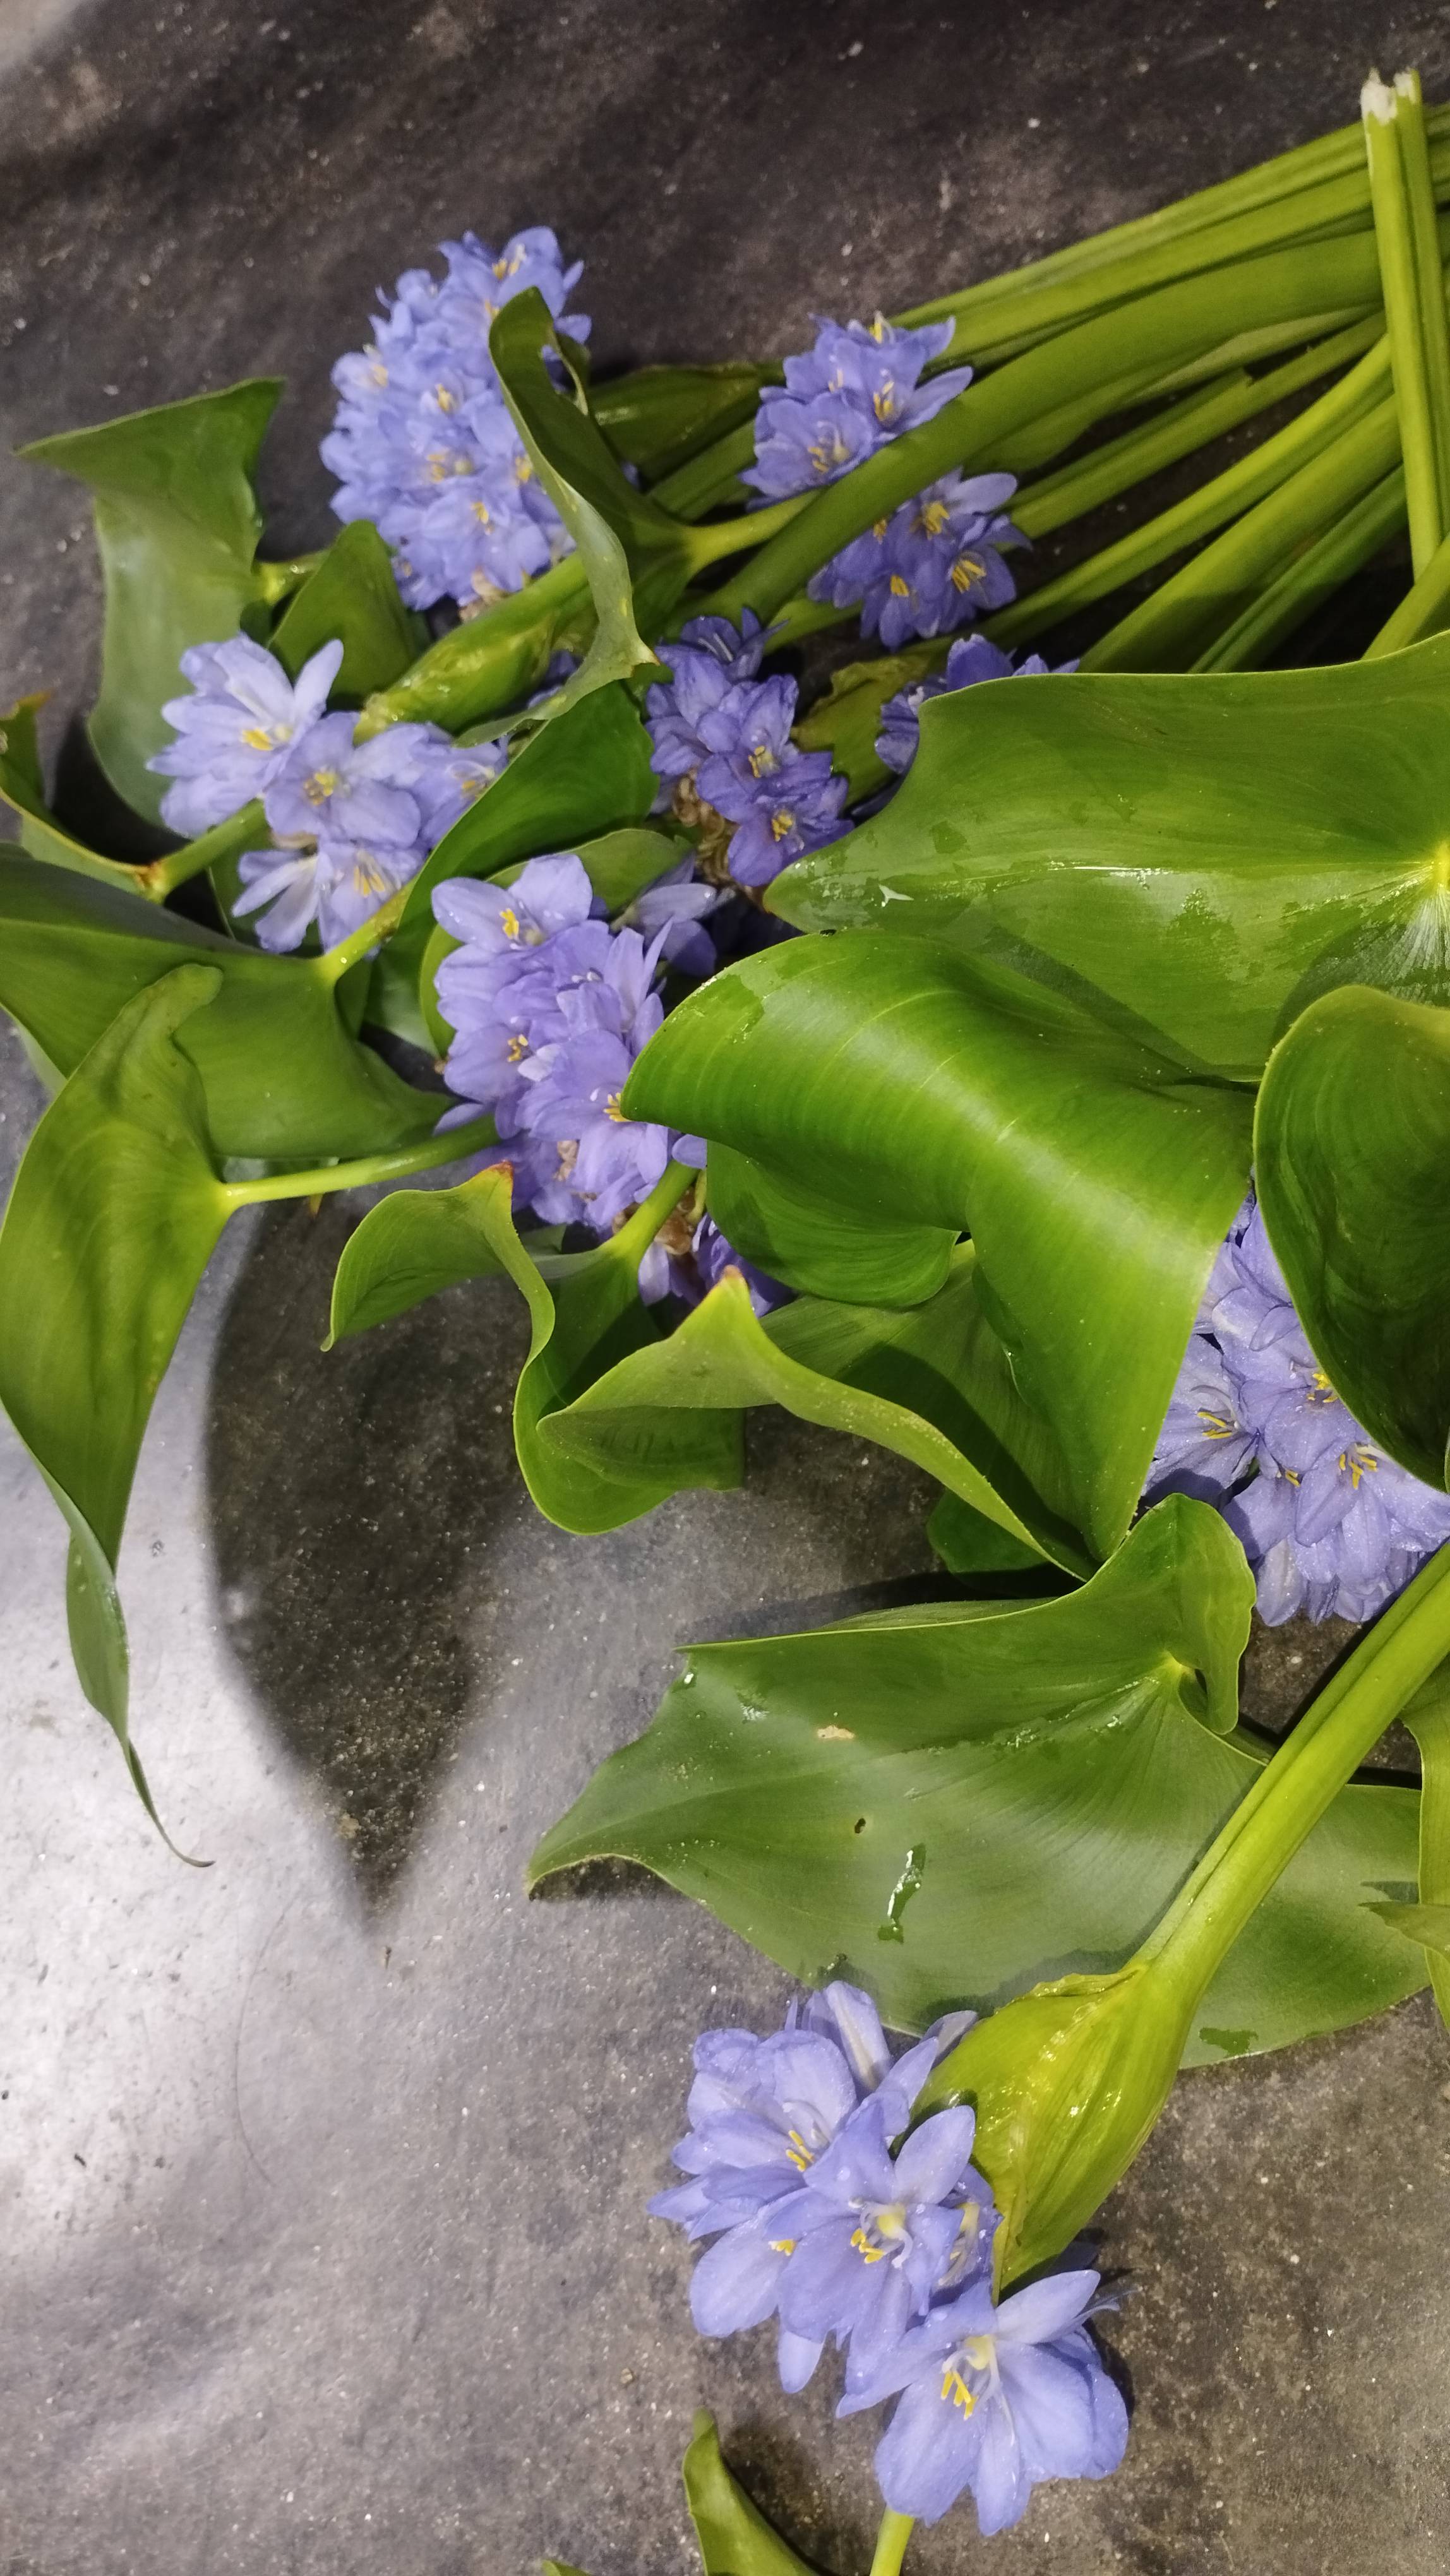
Species: Heartleaf False Pickerelweed (Monochoria korsakowii)